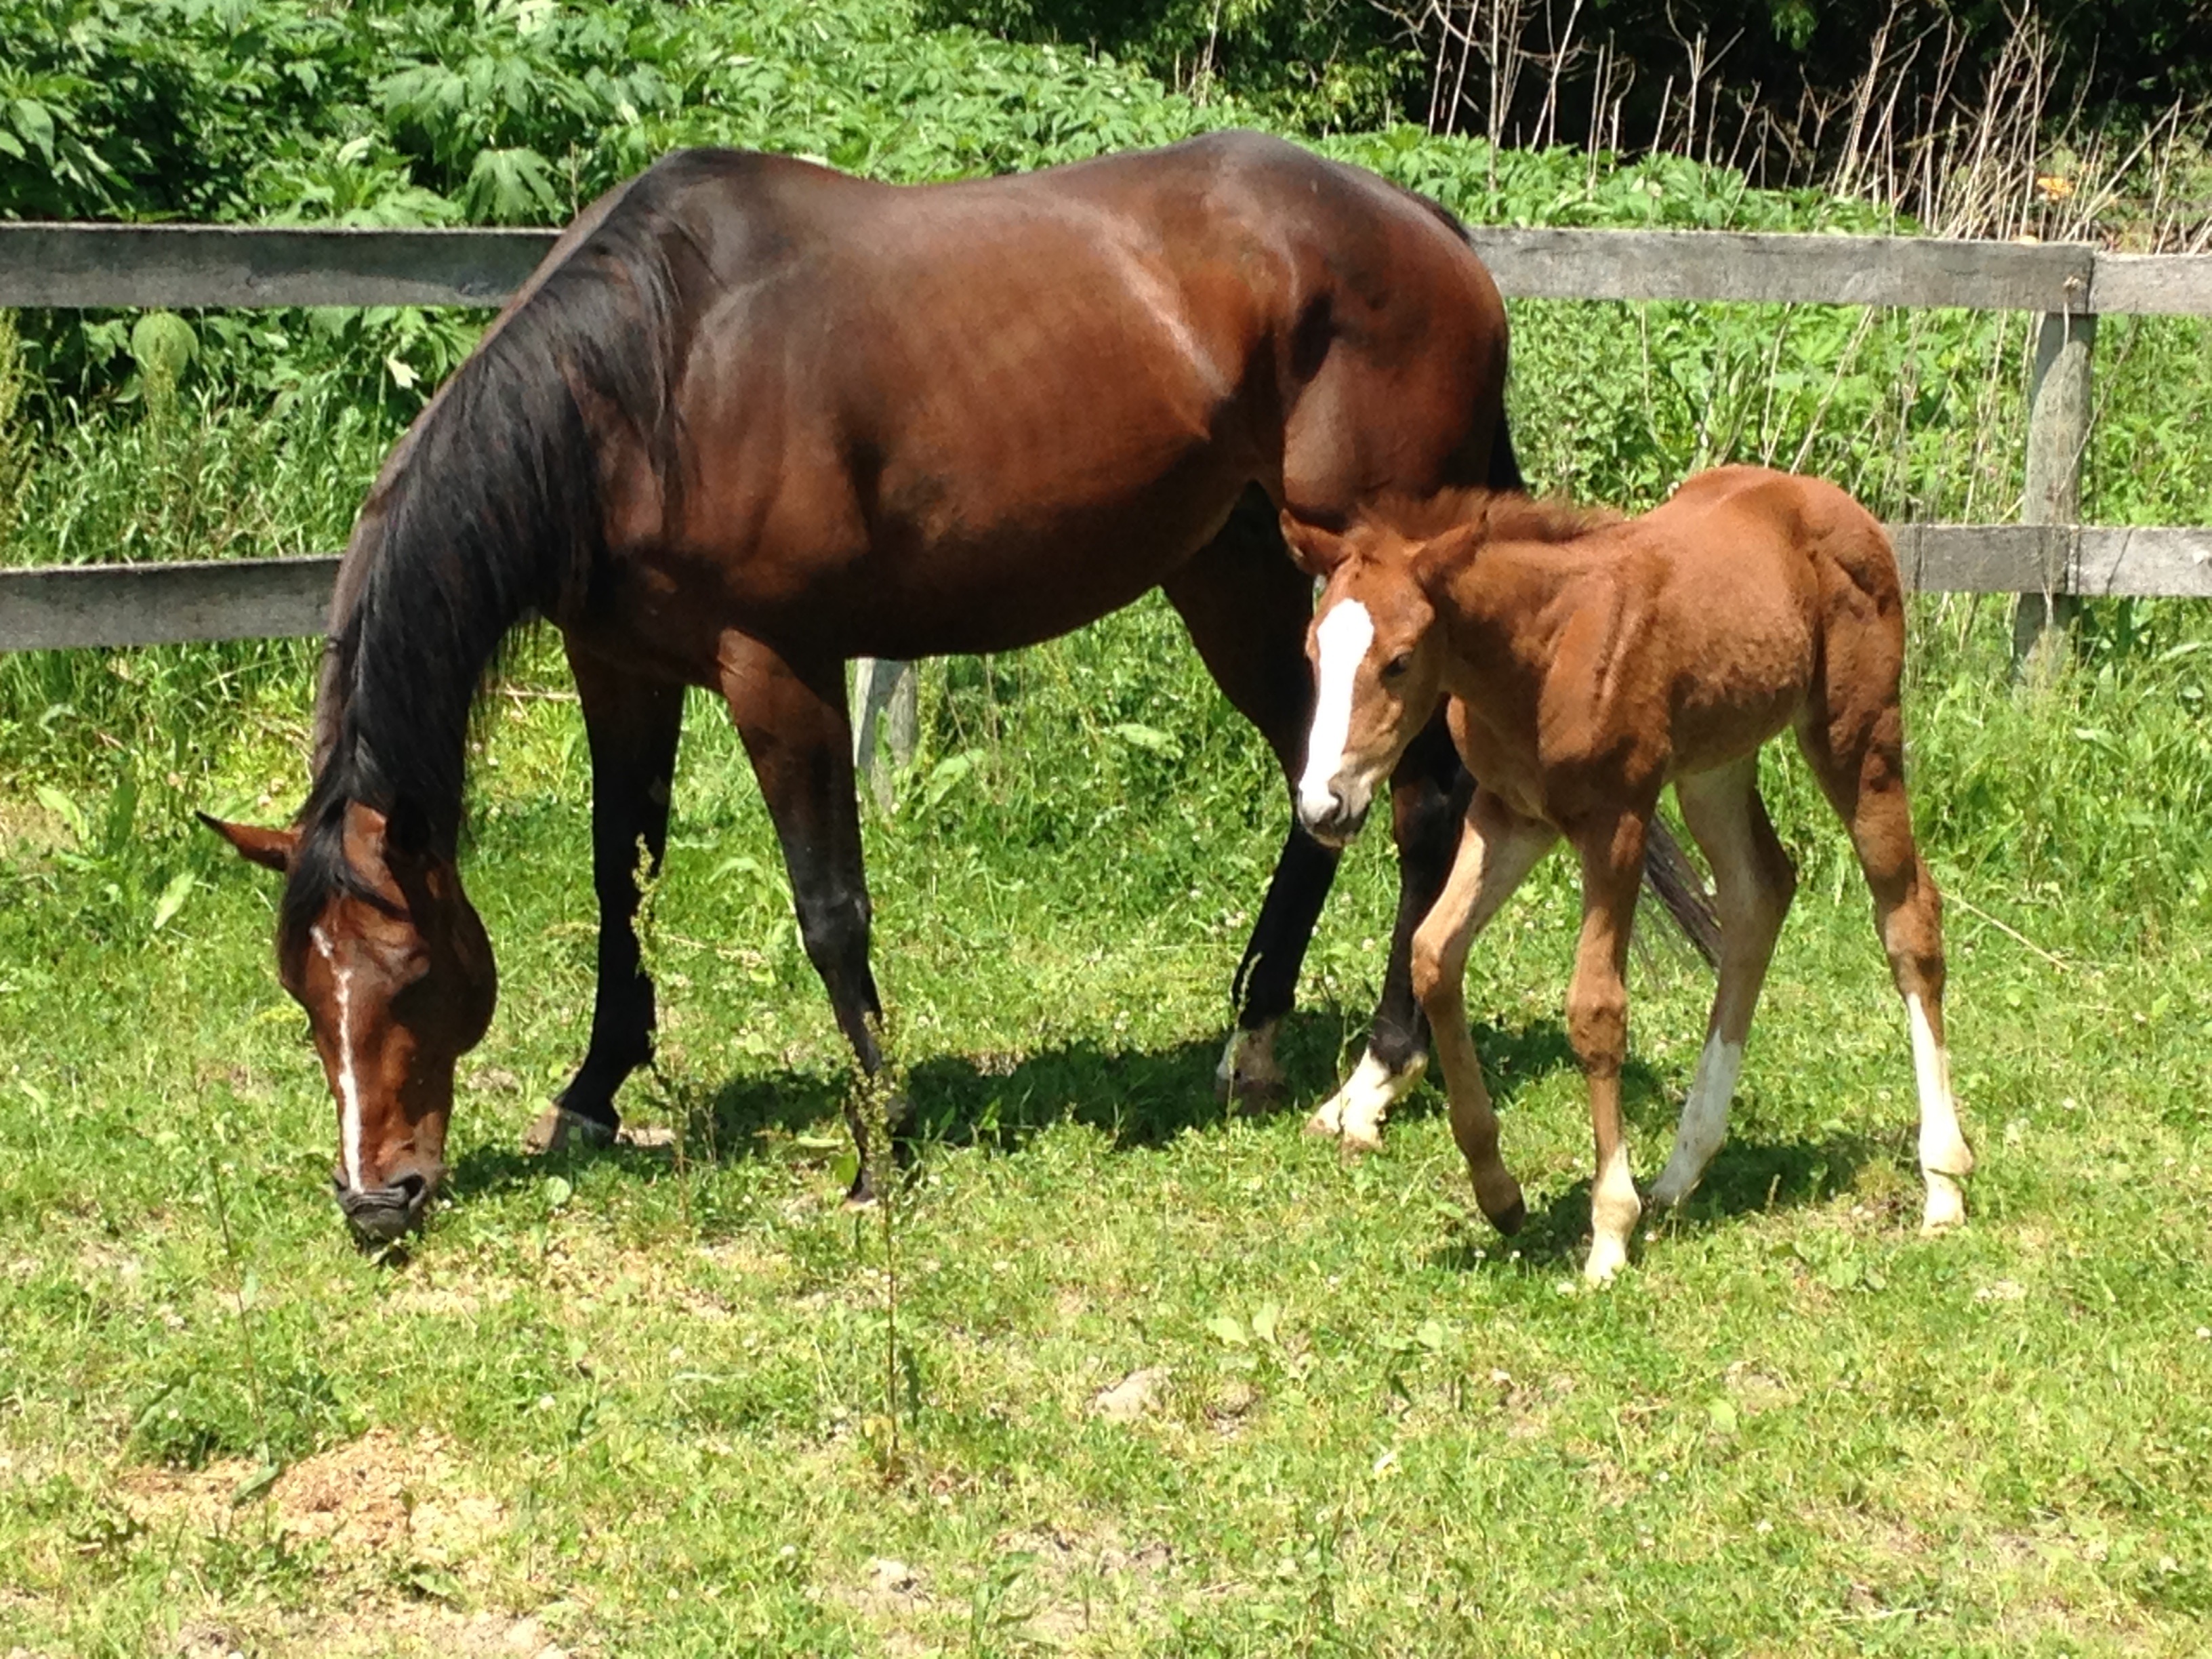
farm, meadow, prairie, cute, pasture, grazing, horse, mammal, stallion, mane, fauna, equestrian, vertebrate, mare, foal, colt, pack animal, baby animals, horse like mammal, mustang horse